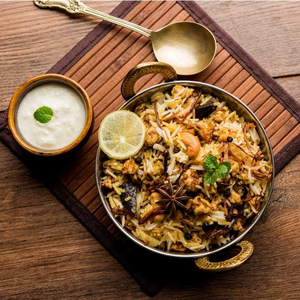
Dish: biryani